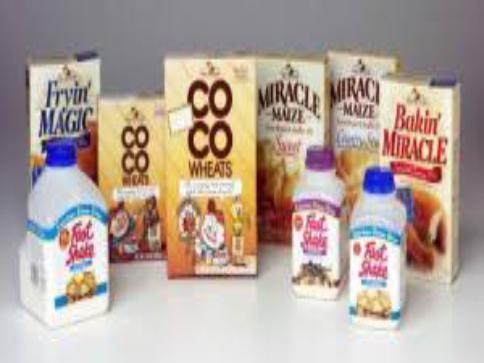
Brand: CoCo Wheats
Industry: Food